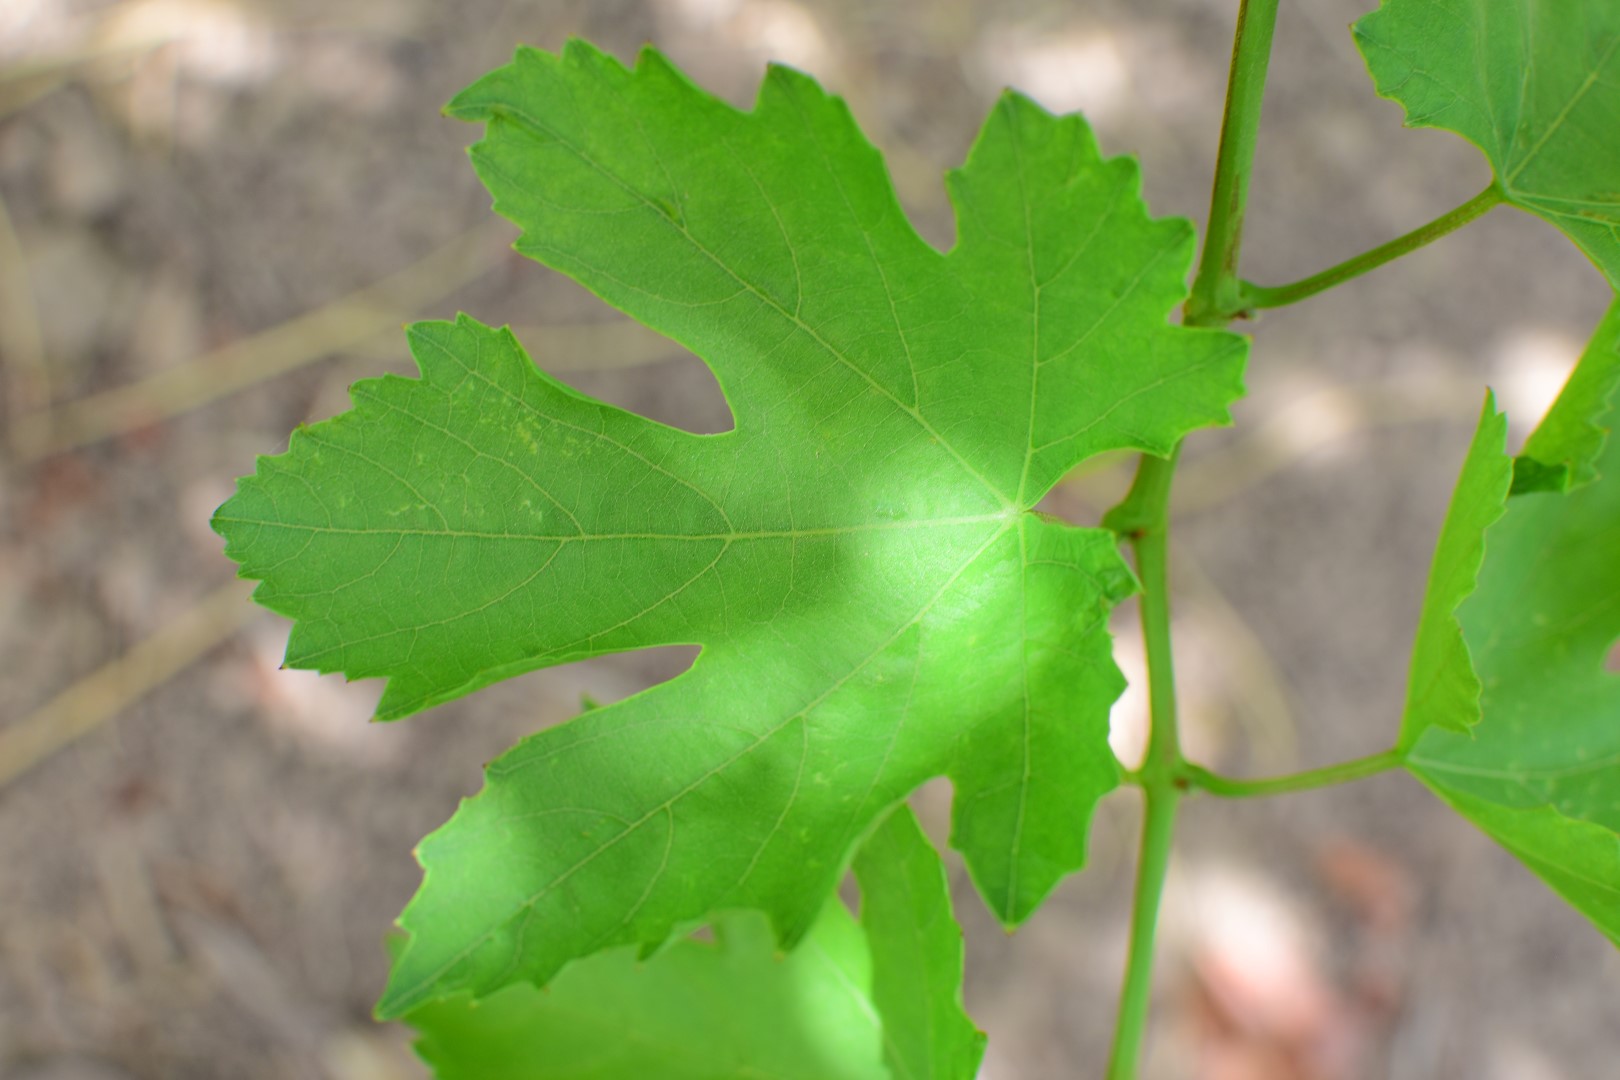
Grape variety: Thompson Seedless